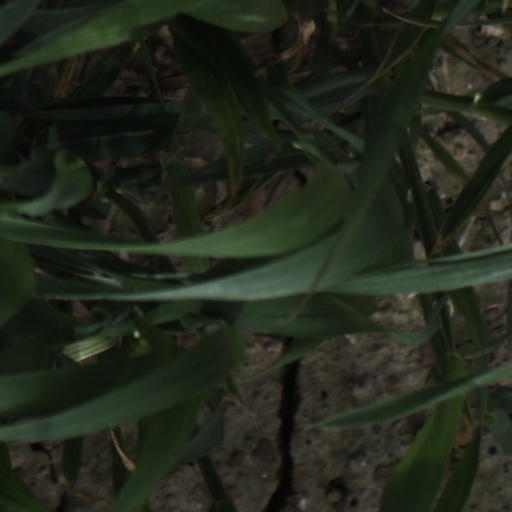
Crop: wheat